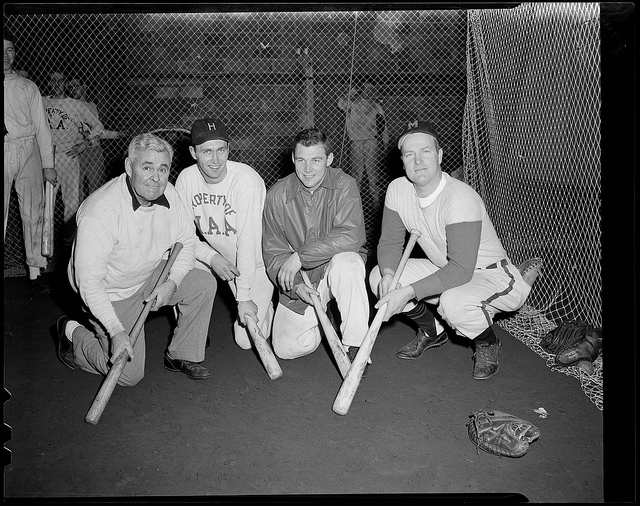
bốn cầu thủ bóng chày đang ngồi cạnh nhau ở trên sân